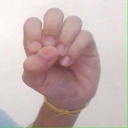
अक्षर: उ